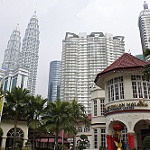
Label: buildings